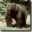
Label: bear